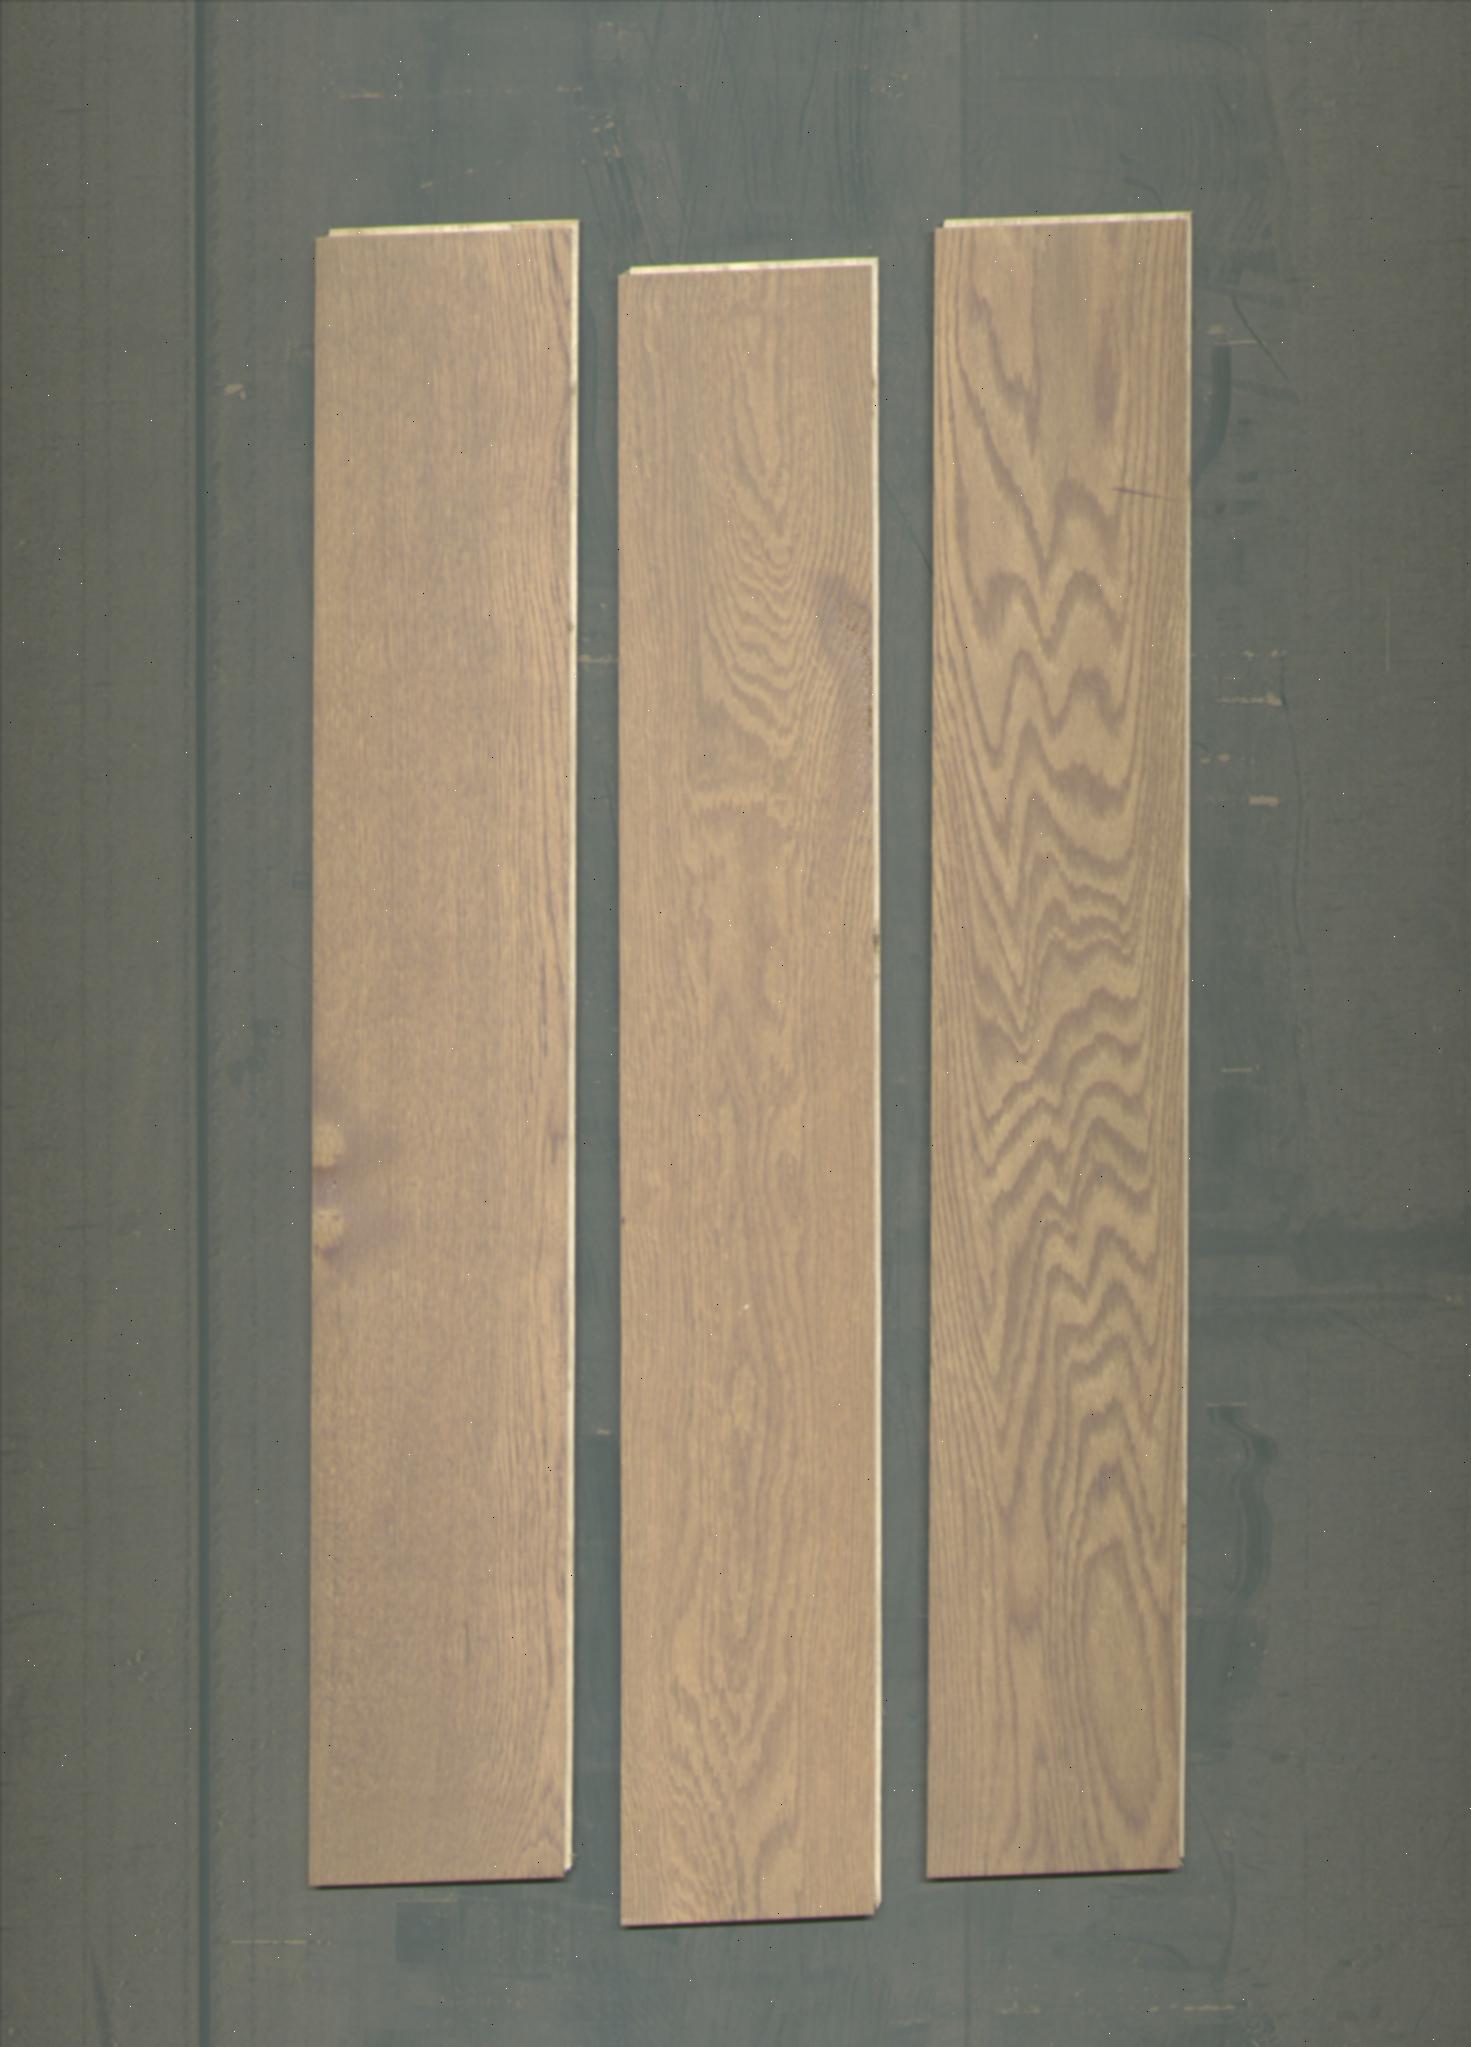
Label: mixers